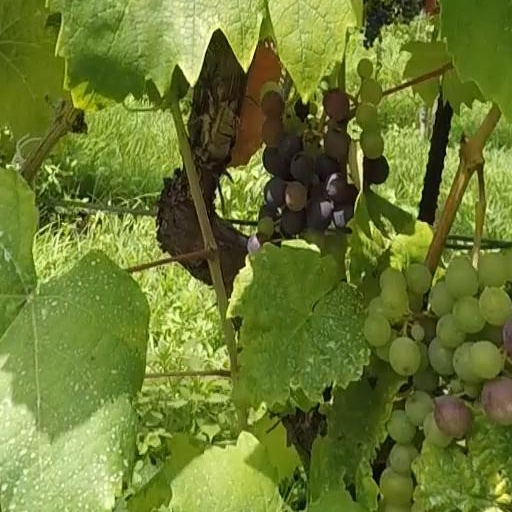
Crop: grape